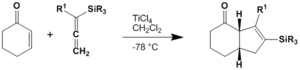
L'annélation de Danheiser ou annélation TMS-cyclopentène de Danheiser est une réaction organique d'une cétone α, β-insaturatée avec un trialkylsilylallène en présence d'un acide de Lewis pour donner un trialkylsilylcyclopentène par une annélation régiocontrollée.